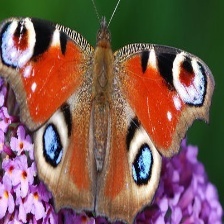
Species: PEACOCK
Butterfly family (ImageNet category): admiral